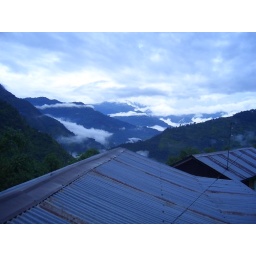
From the window of my bedroom in Sikkim.